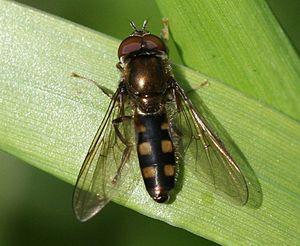
Platycheirus est un genre d'insectes diptères du sous-ordre des Brachycera, de la famille des Syrphidae et de la sous-famille des Syrphinae.